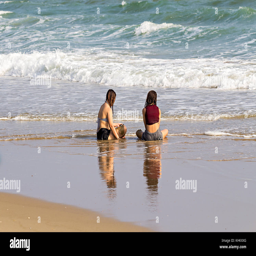
thai women sitting on the beach and sea background